Apple Inc.

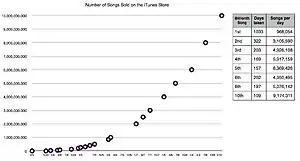
The iTunes Store was highly successful in shaping the legal music downloading industry; chart shows the number of songs sold from 2003 to 2010.

The company pivoted strategy and, in October 1990, introduced three lower-cost models: the Macintosh Classic, the Macintosh LC, and the Macintosh IIsi, all of which generated significant sales due to pent-up demand. In 1991, Apple introduced the hugely successful PowerBook with a design that set the current shape for almost all modern laptops. The same year, Apple introduced System 7, a major upgrade to the Macintosh operating system, adding color to the interface and introducing new networking capabilities.